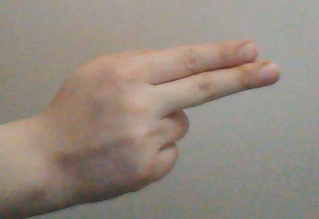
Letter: ain